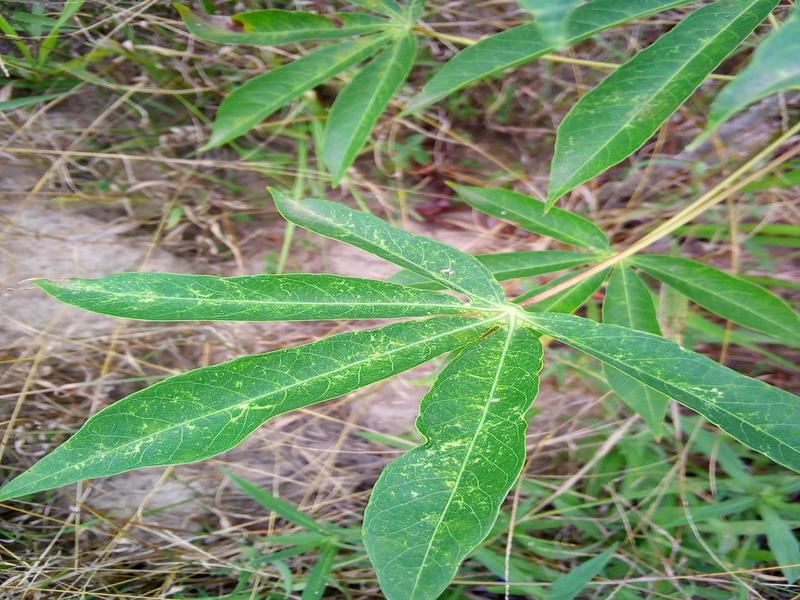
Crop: cassava
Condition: green_mottle